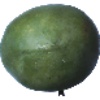
Label: mango